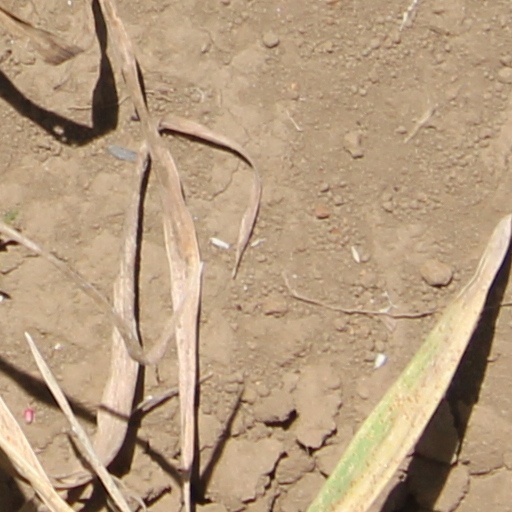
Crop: wheat